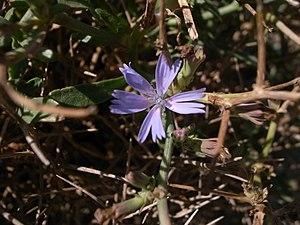
Cichorium spinosum L., est une espèce qui fait partie des chicorées, plantes de la famille des Asteraceae.